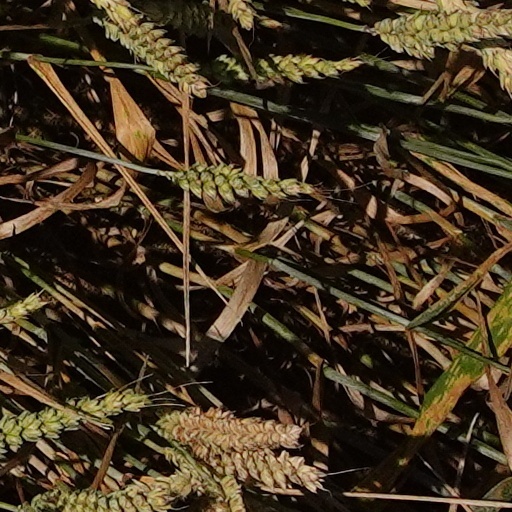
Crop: wheat